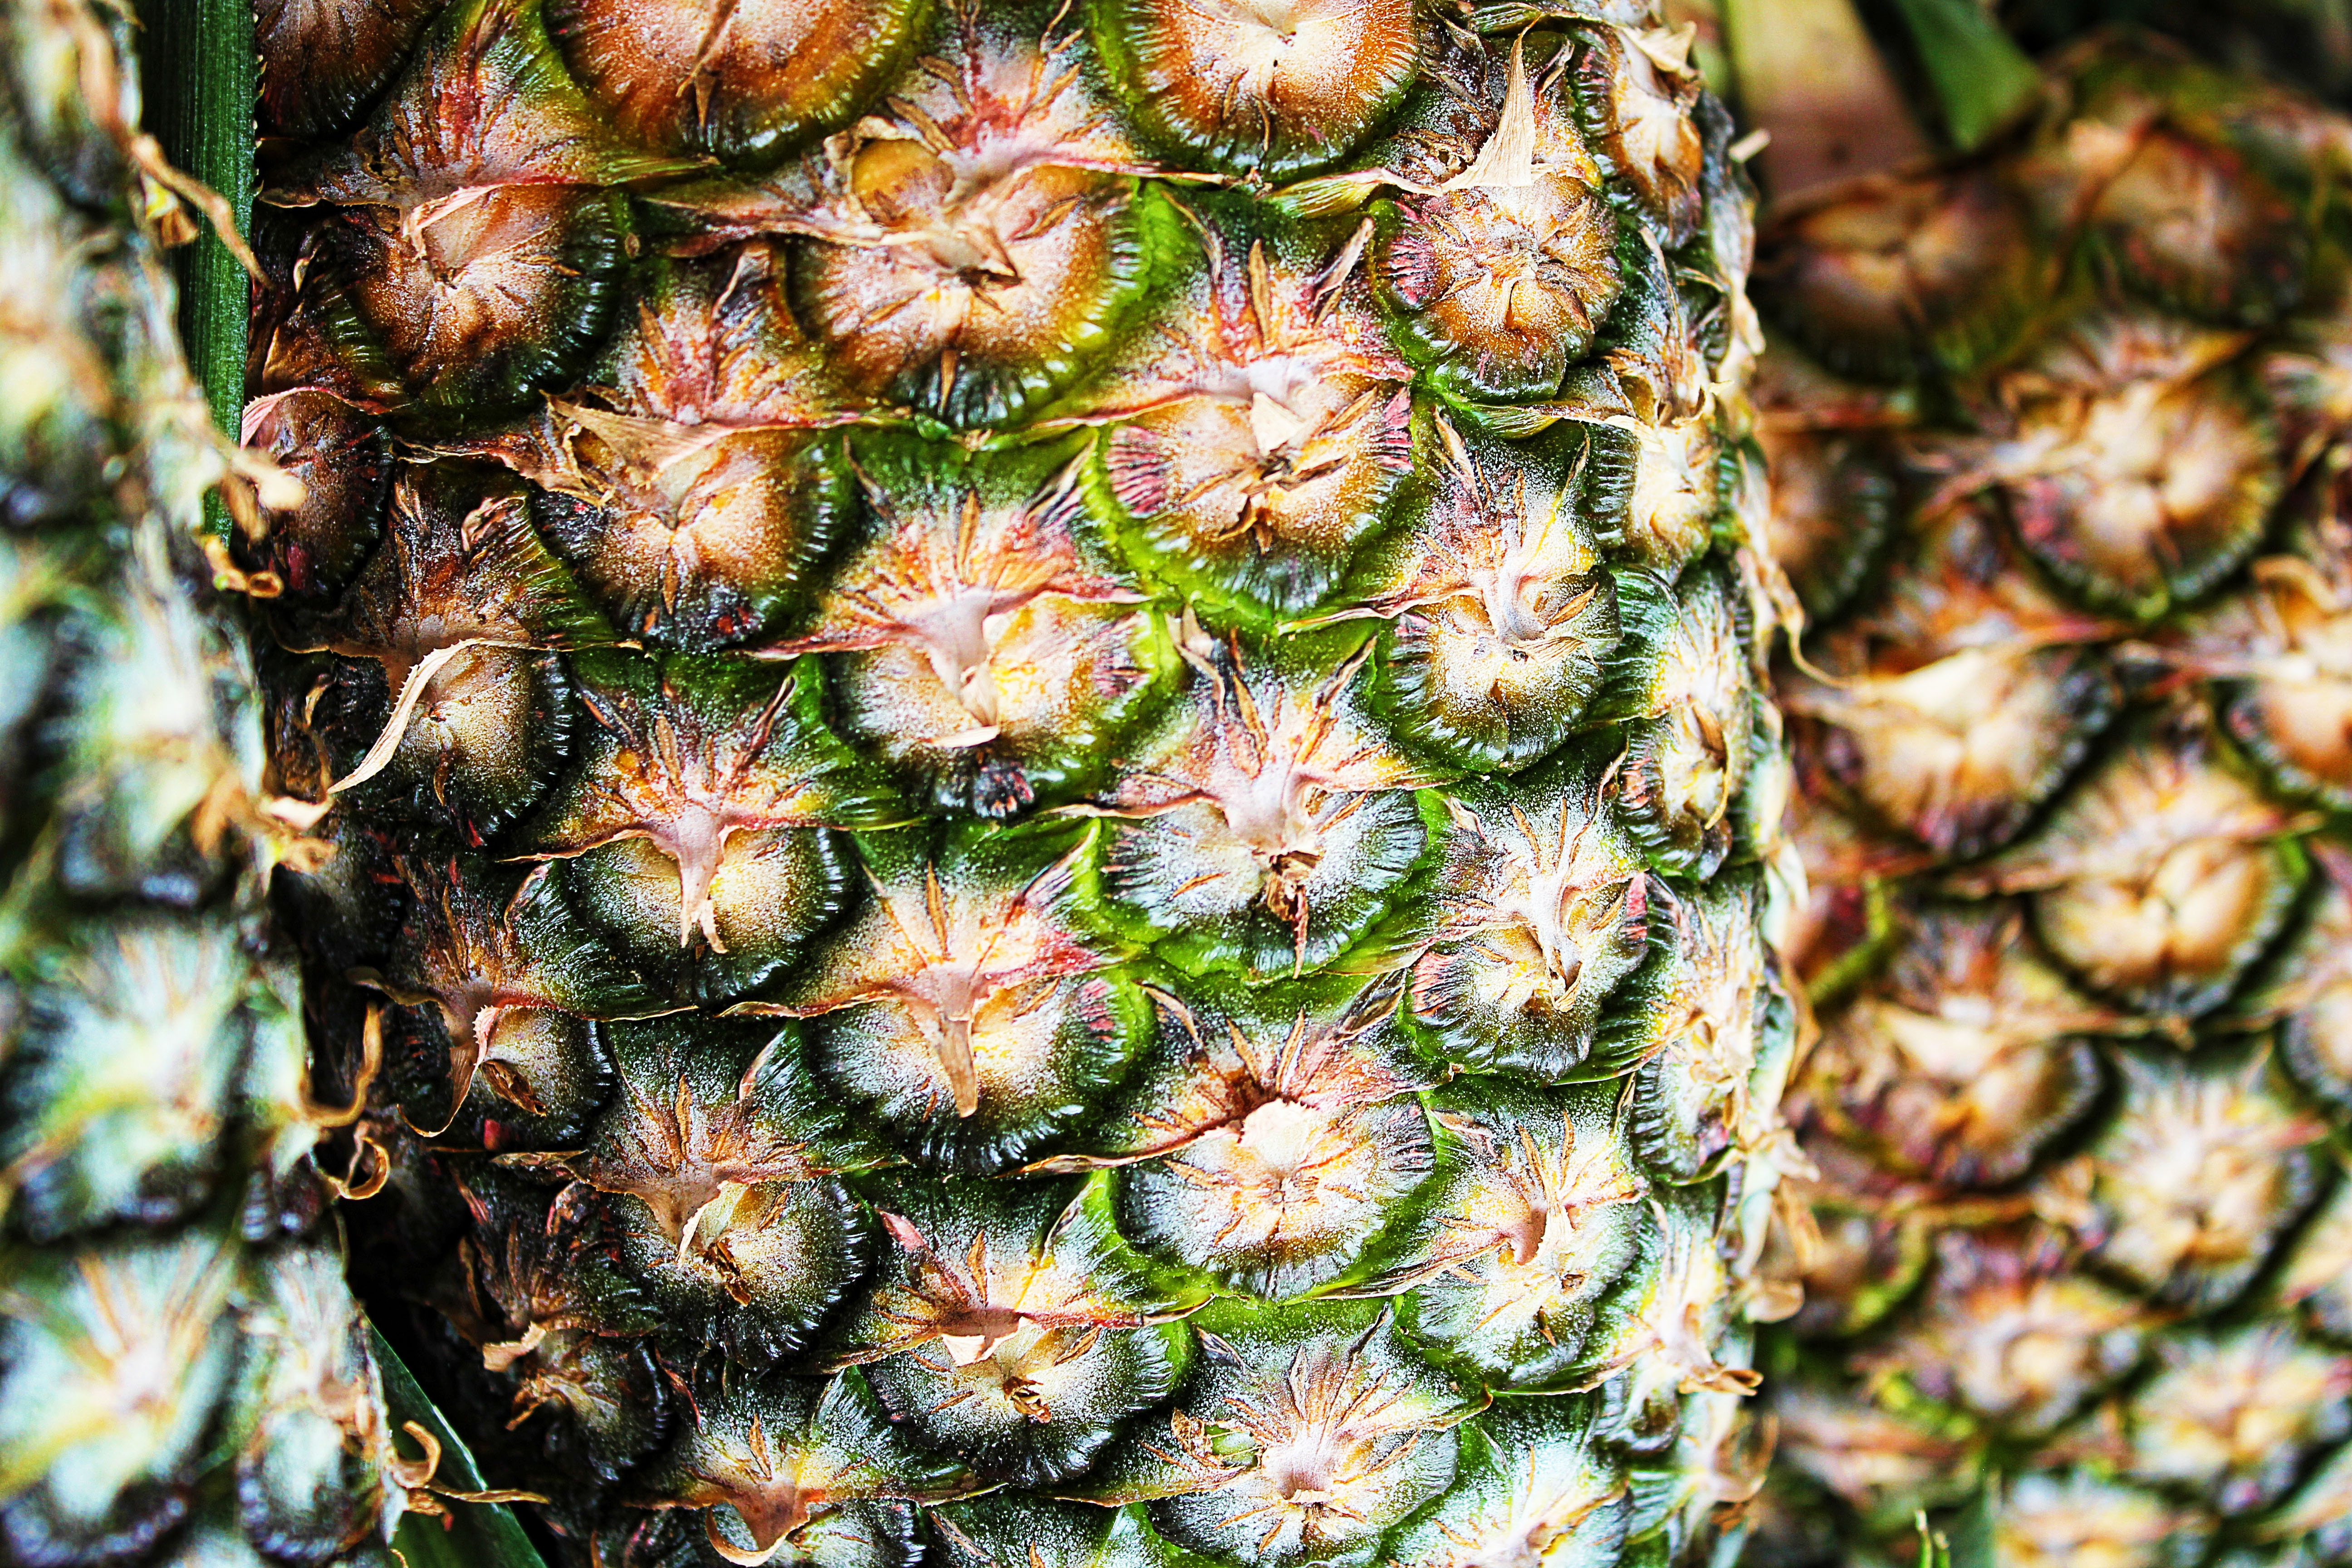
plant, fruit, texture, pattern, food, green, produce, macro, brown, botany, flora, pineapple, fruits, flowering plant, bromeliaceae, land plant